Boncompagni Ludovisi Decorative Art Museum

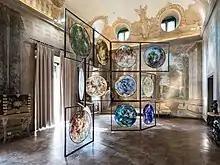
Temporary exhibition "After The Tribes" by Beverly Barkat in the ballroom of the villa (2018)

Boncompagni Ludovisi Decorative Arts Museum ("Museo Boncompagni Ludovisi per le arti decorative", often abbreviated as the Museo Boncompagni), Rome, is the Decorative Arts Museum of the National Gallery of Modern Art of Rome. The Museum is located at Via Boncompagni, 18, near the elegant and historical Via Veneto.